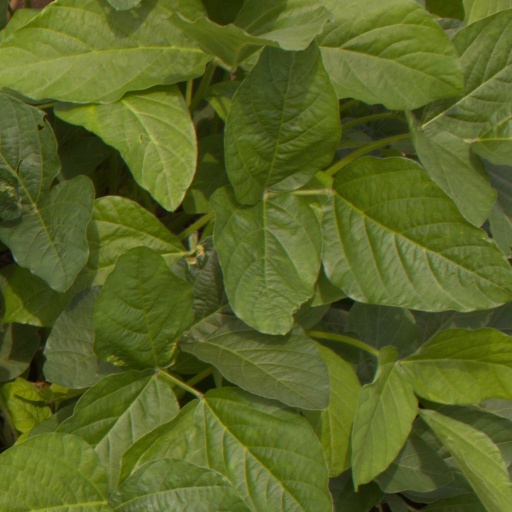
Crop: soybean